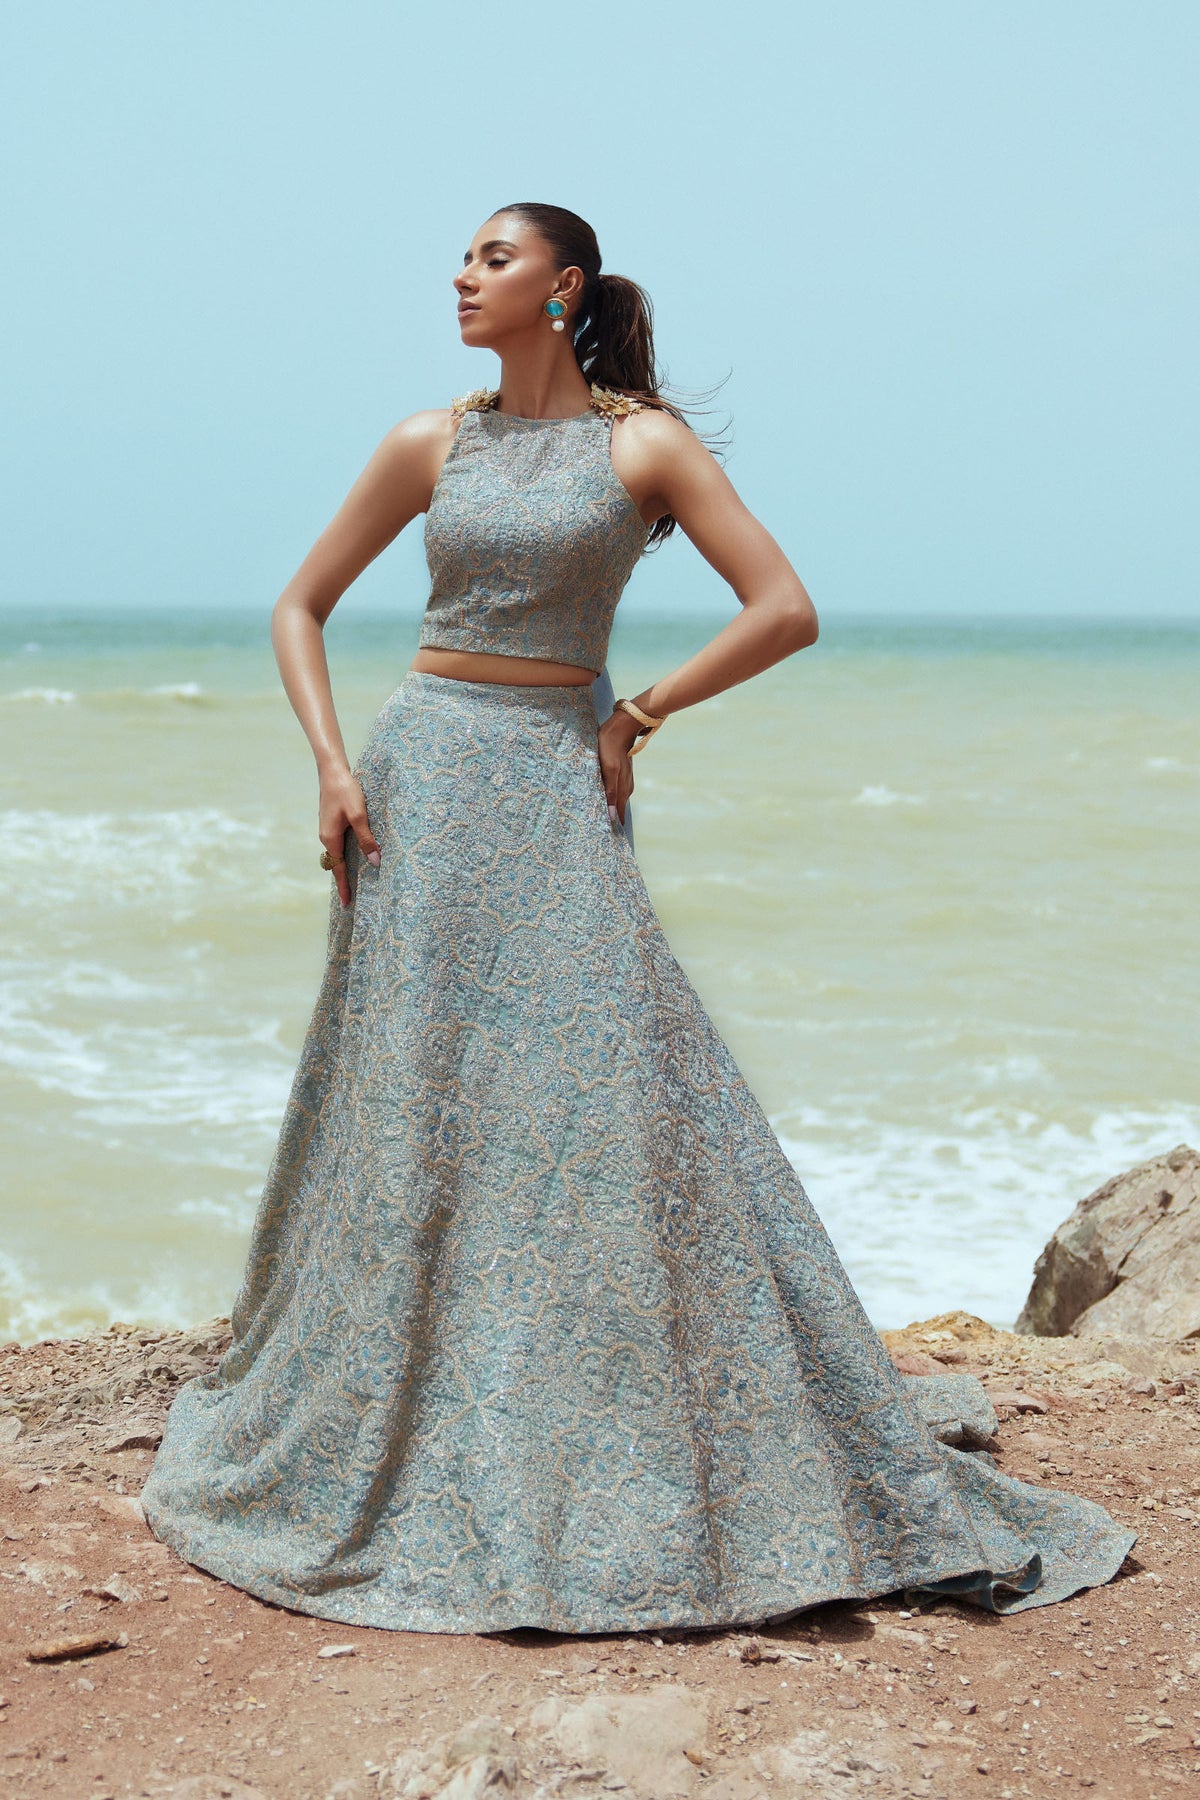
blue gold embroidered lehenga dress